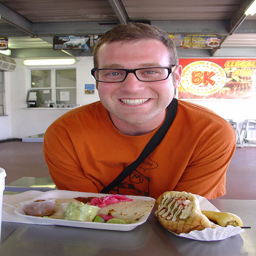
A man in orange shirt next to hotdog and tray of food.
Man in an orange shirt smiling broadly over lunch.
A man is smiling with a takeout dish of food.
A young man is smiling for the camera with a table of food.
a close up of a person with food on the table